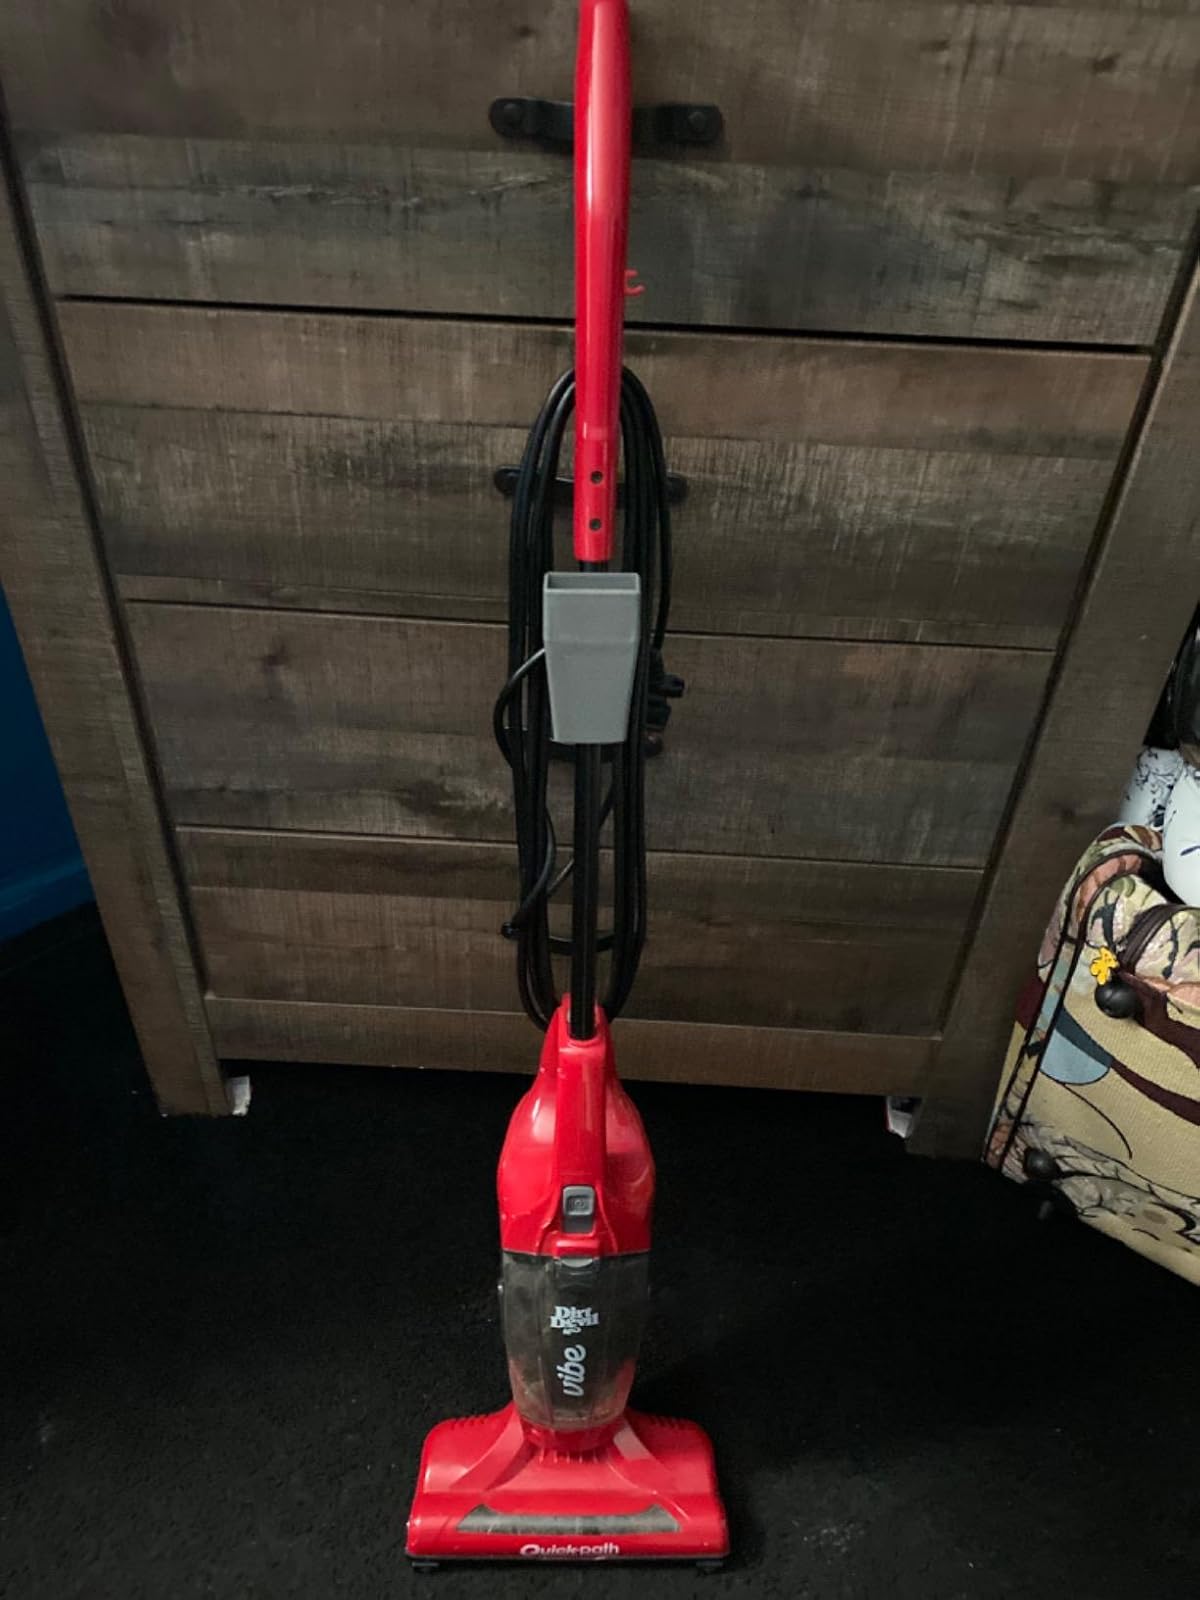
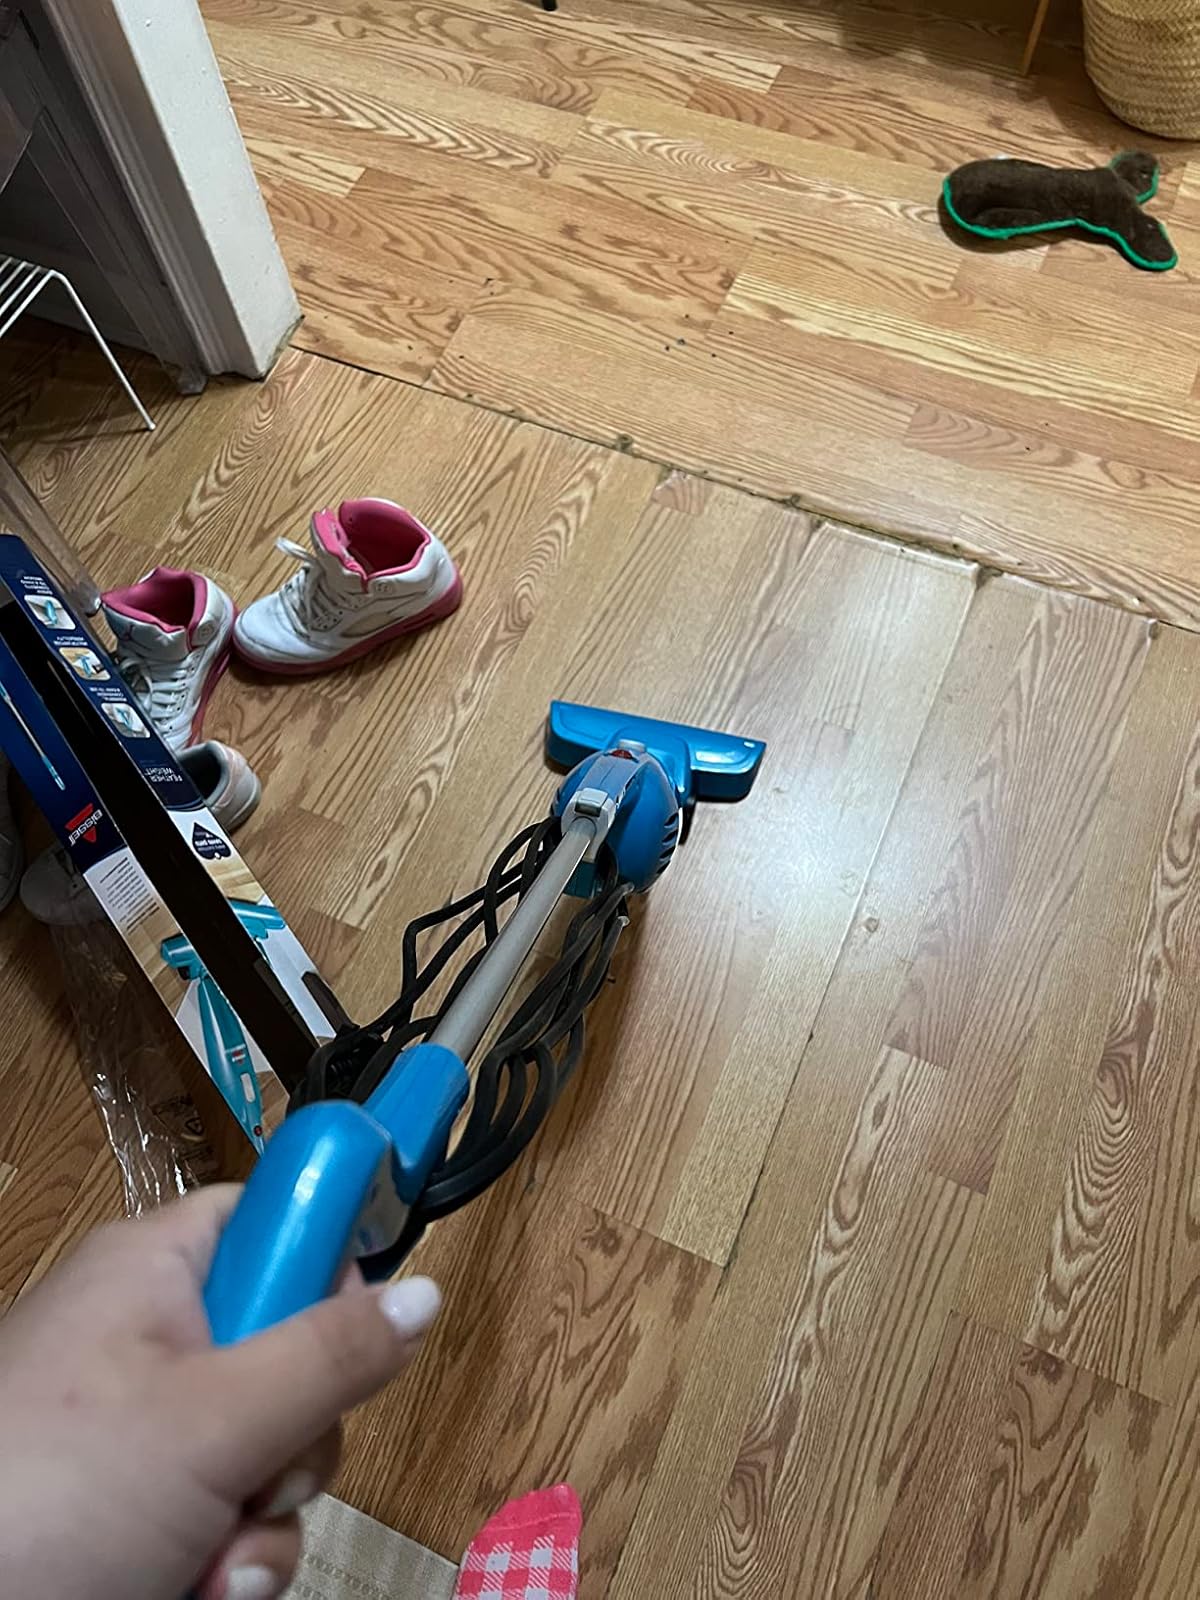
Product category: items_vacuum
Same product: no